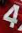
Number: 4